The Spotnicks

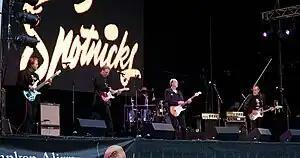
The Spotnicks 2010

The Spotnicks were an instrumental rock group from Sweden that formed in 1961. They were known for wearing "space suit" costumes on stage and for their innovative electronic guitar sound. They released 43 albums.